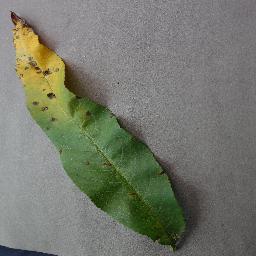
Label: Peach___Bacterial_spot